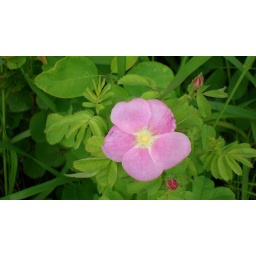
growing wild everywhere in three colours: light pink, dark pink and white